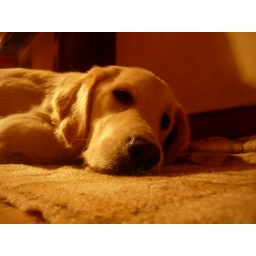
Alix is a female golden retriever and a service dog in training. Picture taken by her foster family.